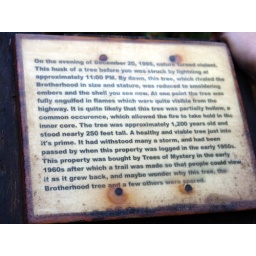
The sign posted in front of the gigantic tree that was struck by lightning.